James Boggs (activist)

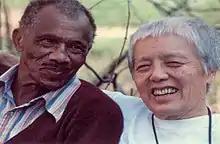
James Boggs and his wife Grace Lee Boggs

James Boggs (May 27, 1919 – July 22, 1993) was an American Marxist political activist, auto worker and author. He was married to philosopher activist Grace Lee Boggs for forty years until his death.